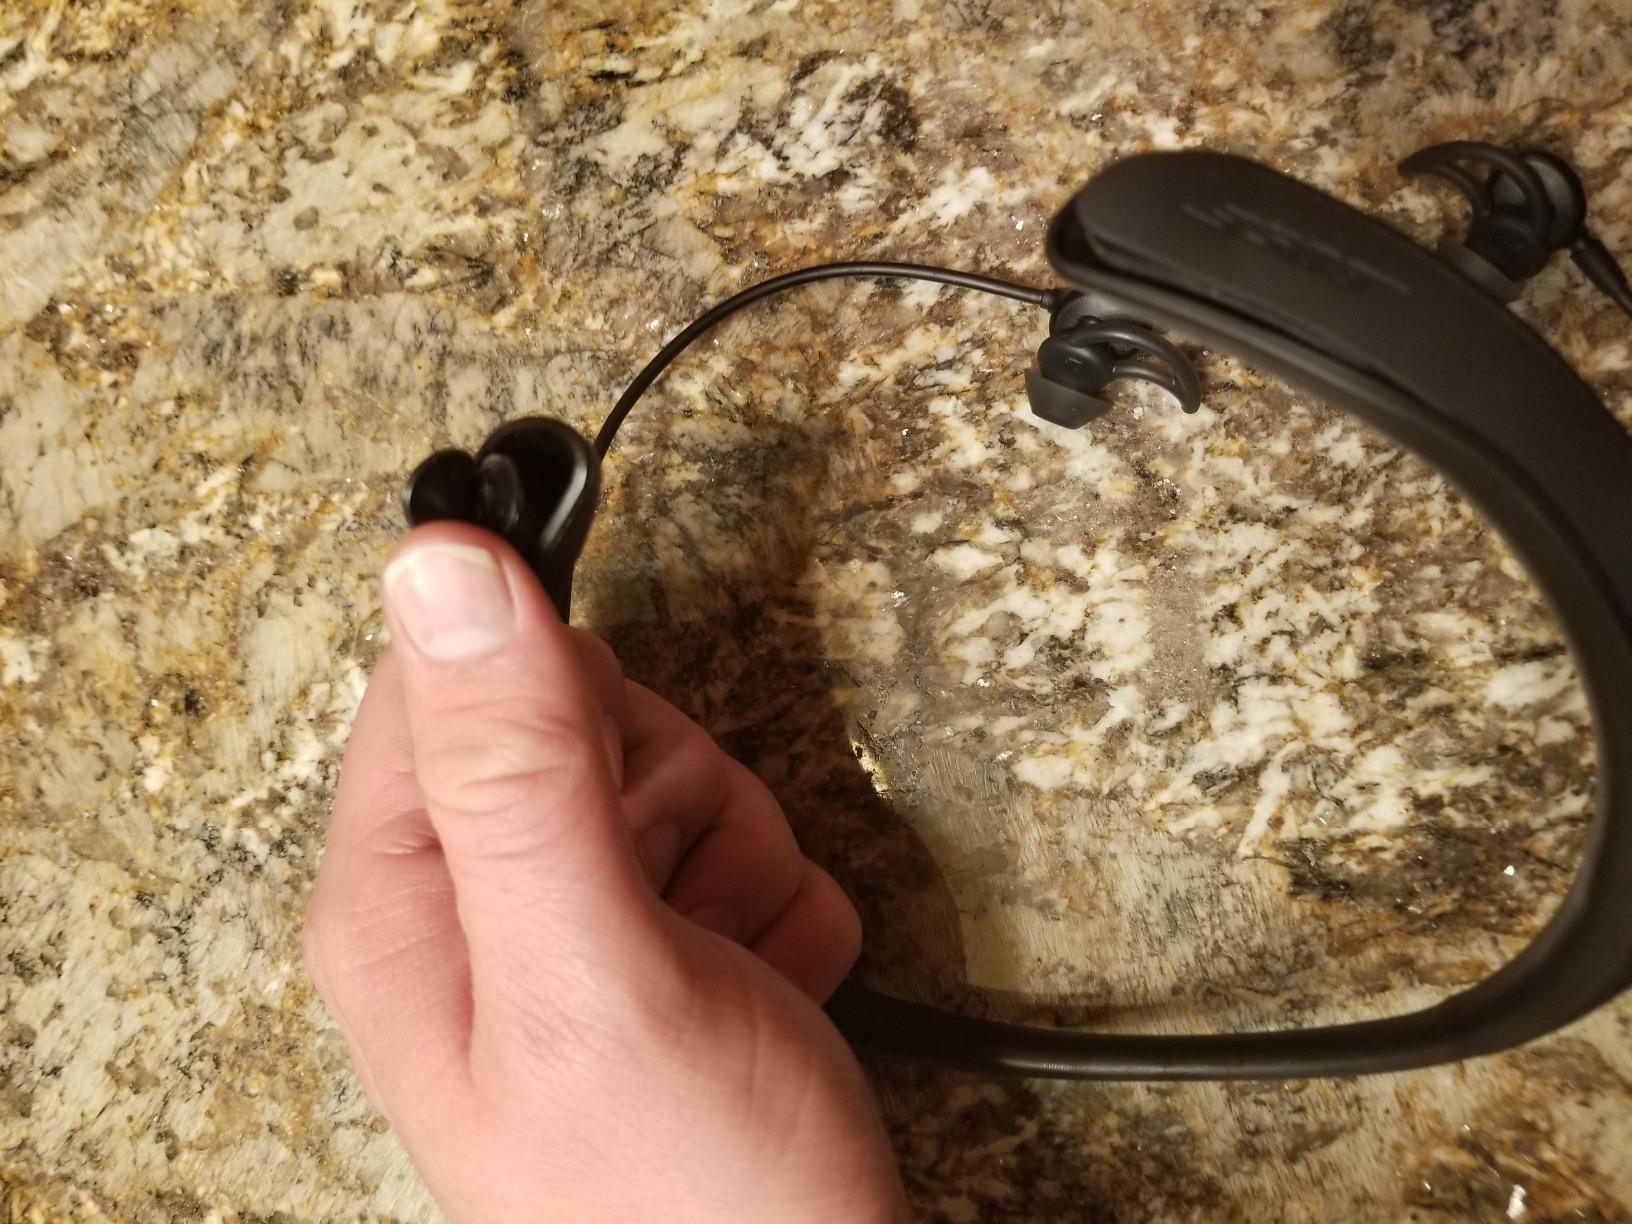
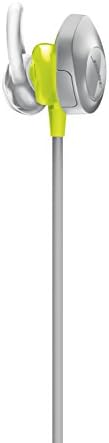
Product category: headphones
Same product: no